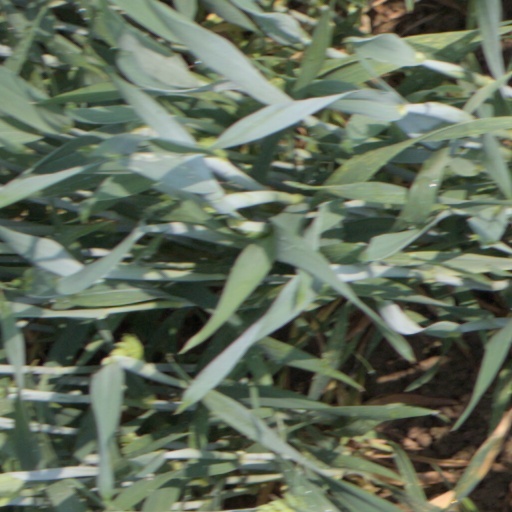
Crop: wheat